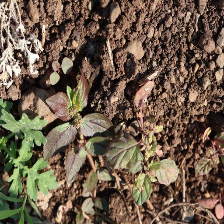
Weed species: Choti_dudhi_(Euphorbia_hirta)